Ecosystem management

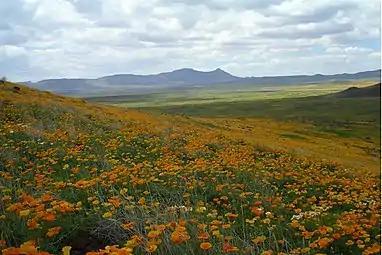
Ecosystem management decisions for the Malpai Borderlands were determined through active participation of diverse stakeholder groups.

Sustainable ecosystem management approaches have been used by societies throughout human history. Prior to colonization, indigenous cultures often sustainably managed their natural resources through intergenerational traditional ecological knowledge (TEK). In TEK, cultures acquire knowledge of their environment over time and this information is passed on to future generations through cultural customs including folklore, religion, and taboos. Traditional management strategies vary by region; examples include the burning of the longleaf pine ecosystem by Native Americans in what is today the southeastern United States, the ban of seabird guano harvest during the breeding season by the Inca, the sustainable harvest practices of glaucous-winged gull eggs by the Huna Tlingit, and the Maya "milpa" intercropping approach (which is still used today).